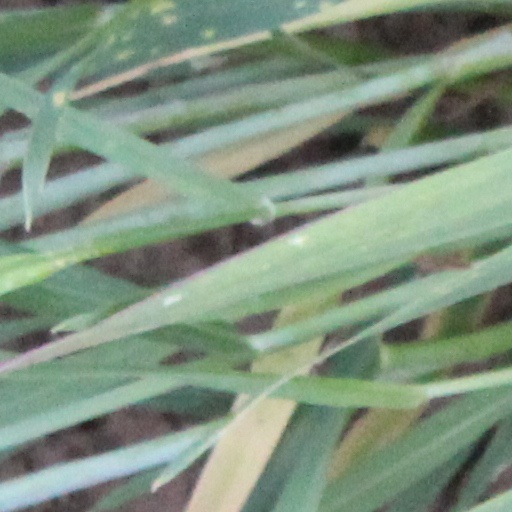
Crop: wheat